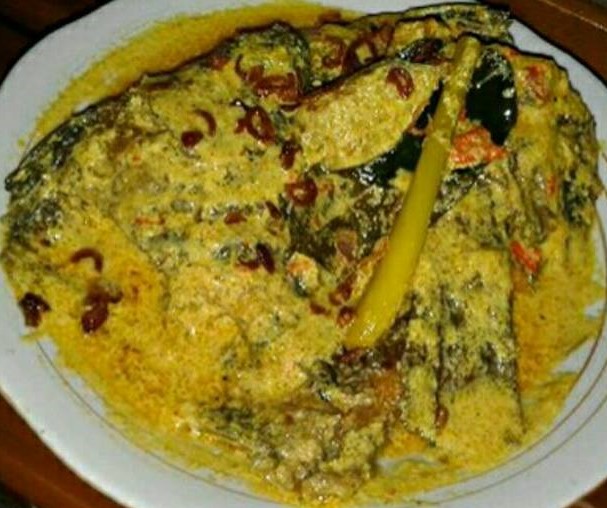
Label: gulai_ikan